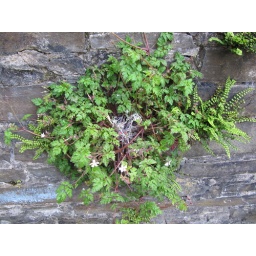
A plant growing in the wall was drenched with weedkiller... :p